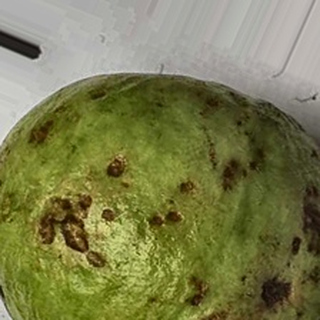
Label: guava_anthracnose